Carlo Rossi (general)

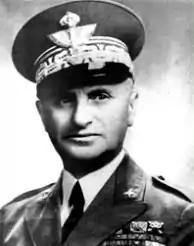

Carlo Rossi (Celenza Valfortore, 29 December 1880 – Turin, 21 April 1967) was an Italian general during World War II.